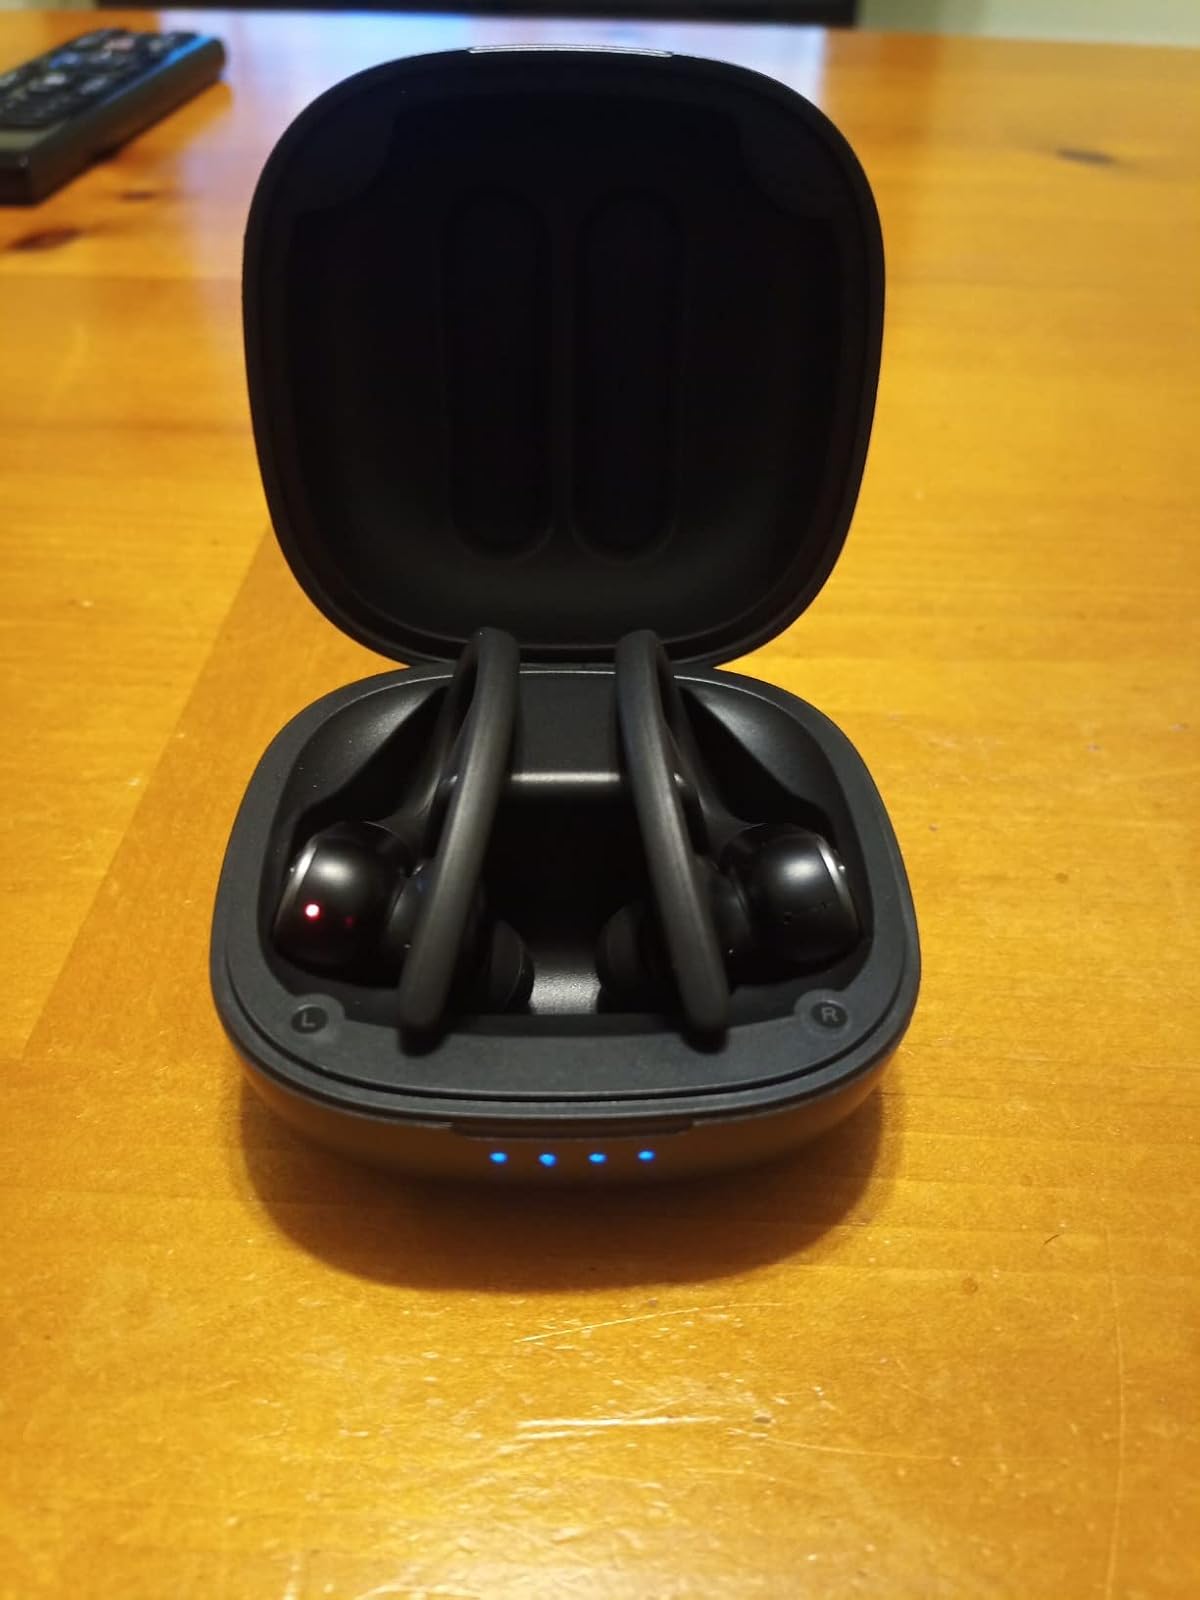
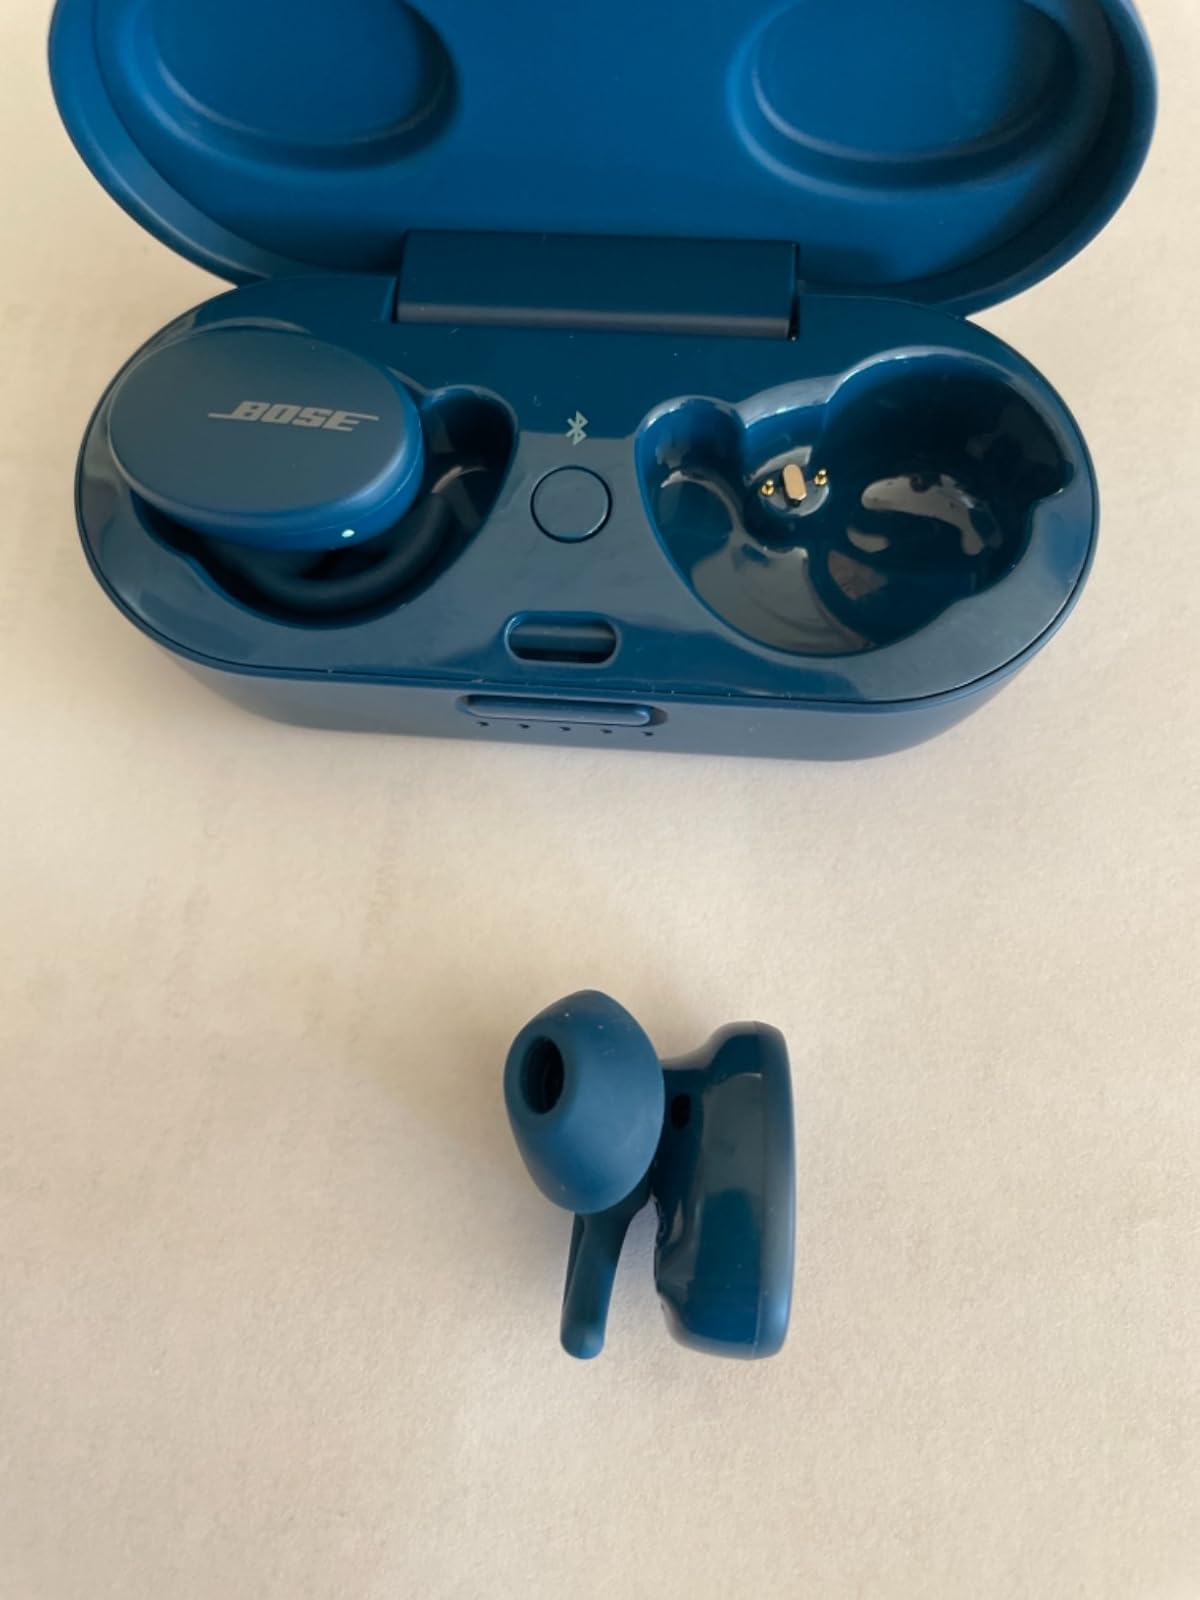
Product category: earbuds
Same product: no